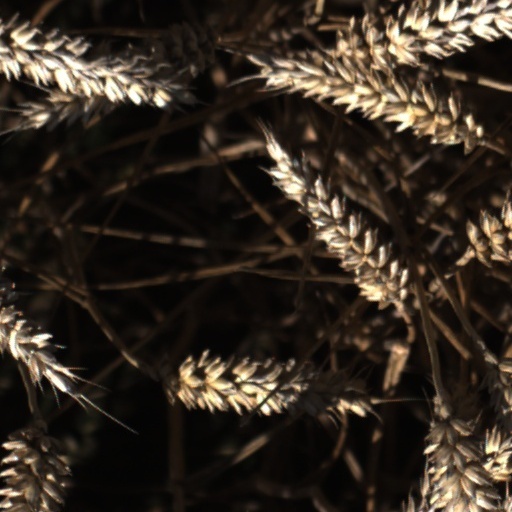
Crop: wheat